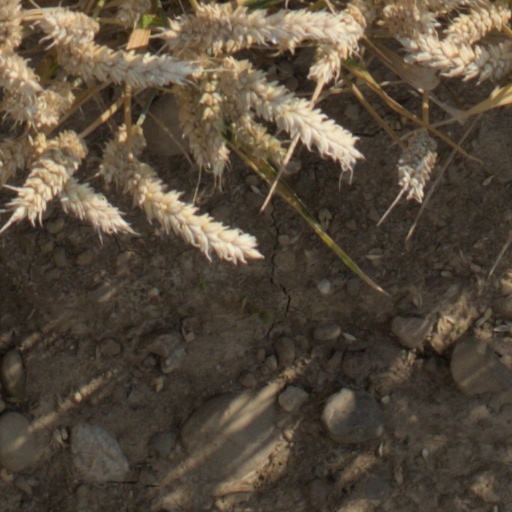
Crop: wheat